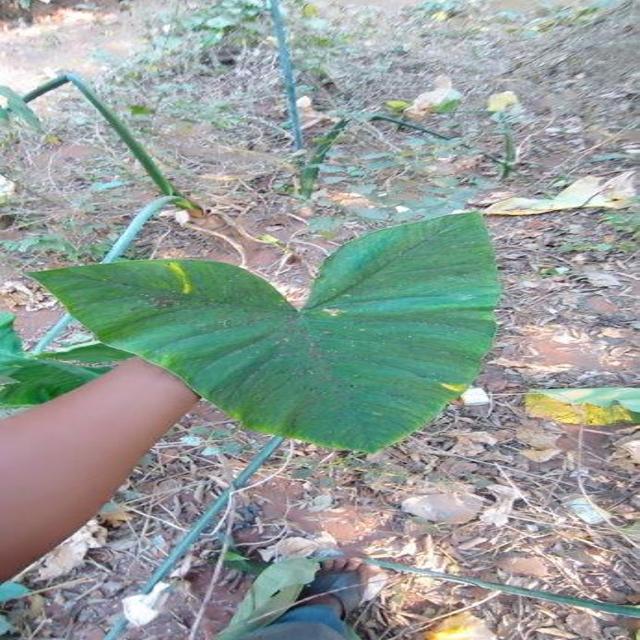
Label: Early_Blight